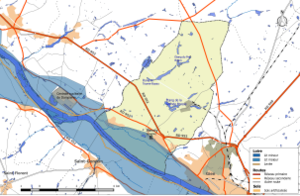
Zone inondable et réseaux hydrographique et routier de la commune de Nevoy
Nevoy est une commune française située dans le département du Loiret en région Centre-Val de Loire.
Le risque d'inondation est un des risques majeurs susceptibles d'affecter la commune de Nevoy. Il se caractérise par la possibilité qu'un aléa de type inondation se produise et occasionne des dommages plus ou moins importants aux personnes, aux biens ou à l'environnement sur le territoire communal.